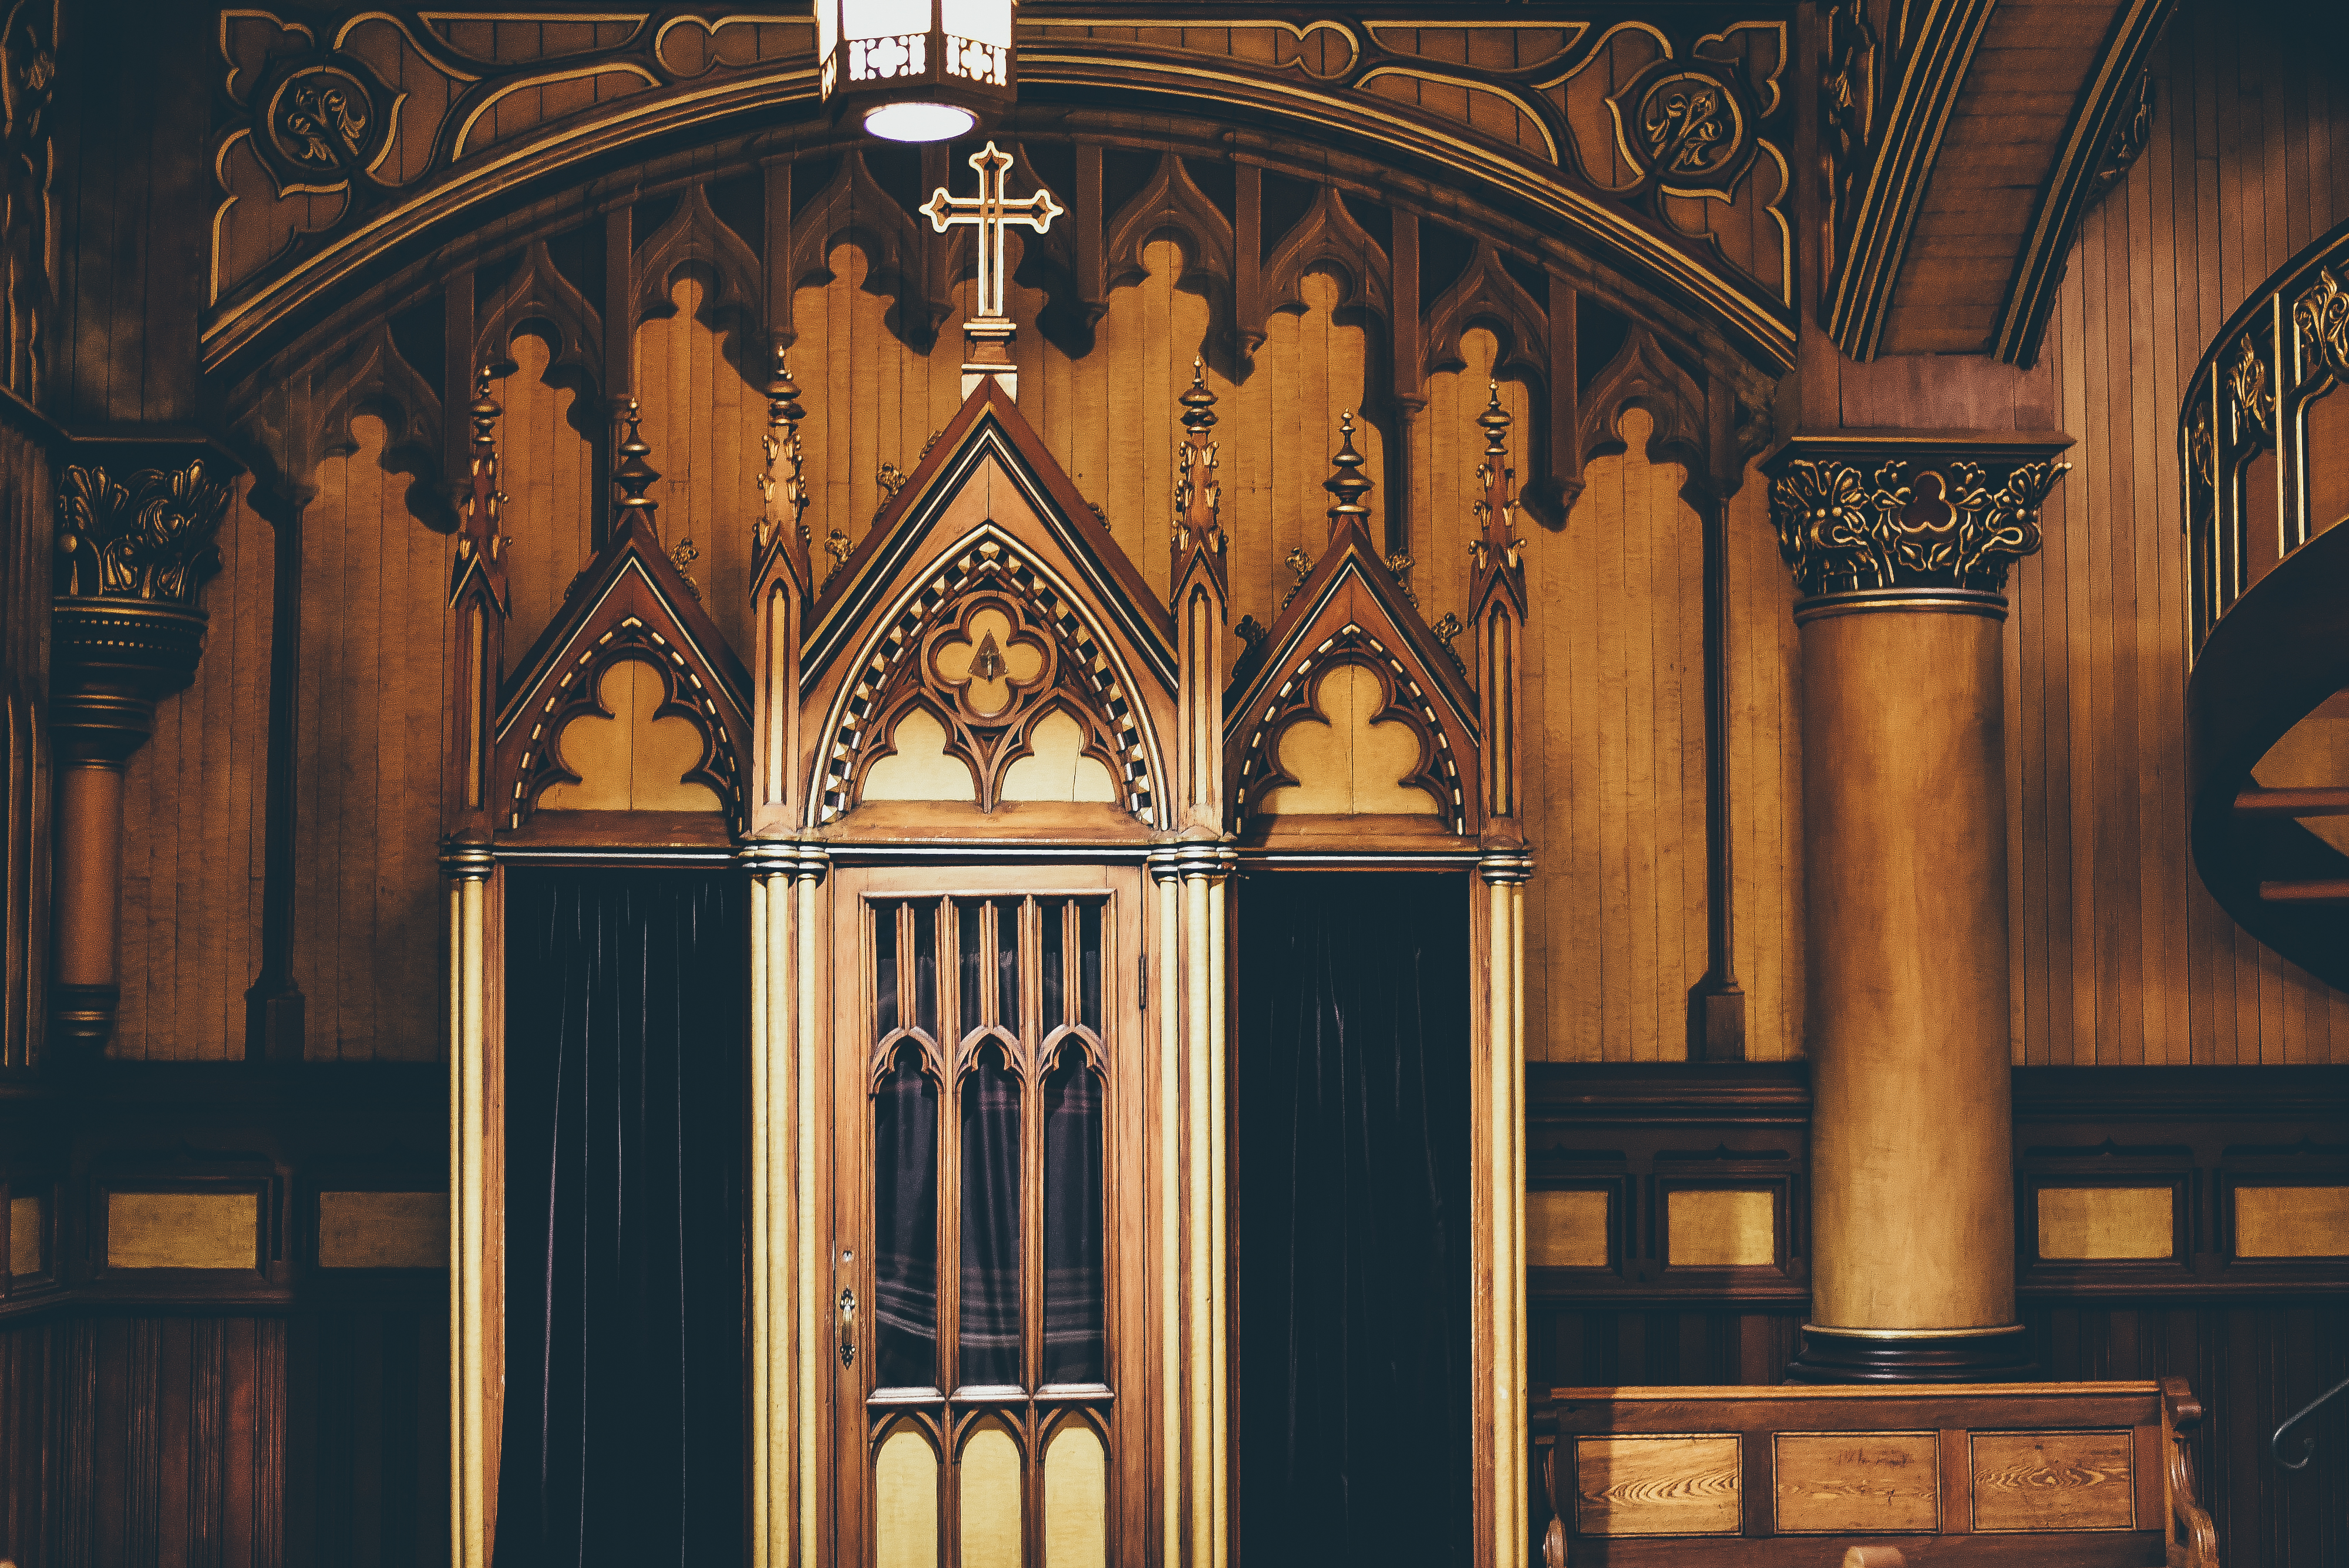
architecture, building, column, church, cathedral, chapel, place of worship, musical instrument, interior design, art, indoors, altar, symmetry, synagogue, organ, confession room